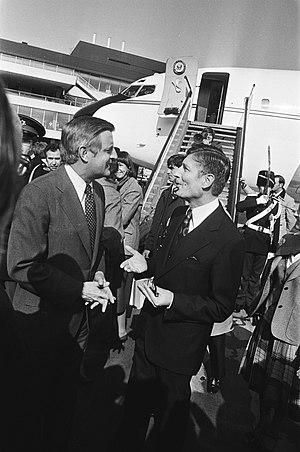
Walter Frederick Mondale, né le 5 janvier 1928 à Ceylon, est un homme politique américain, membre du Parti démocrate.